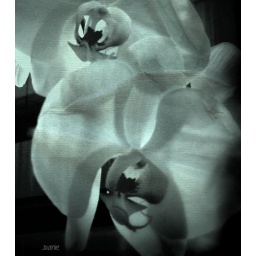
an orchid plant seen inside the newly opened BC Ferry Building in downtown Victoria.  black and white and textured